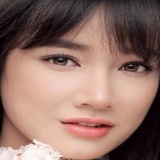
diễn viên Nhã Phương